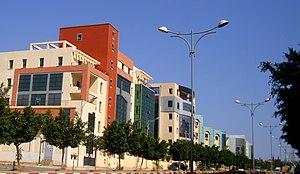
Quartier administratif Hay Nasr (Direction des travaux publiques, Algérienne des eaux et la maison de la culture)
Chlef, anciennement Castellum Tingitanum à l'époque romaine, puis El Esnam et rebaptisée Orléansville à l'époque française, est une commune algérienne située dans le nord de l'Algérie, dans la wilaya de Chlef dont elle est le chef-lieu, Chlef est à mi-chemin entre Alger, la capitale, et Oran, deuxième ville d'Algérie.